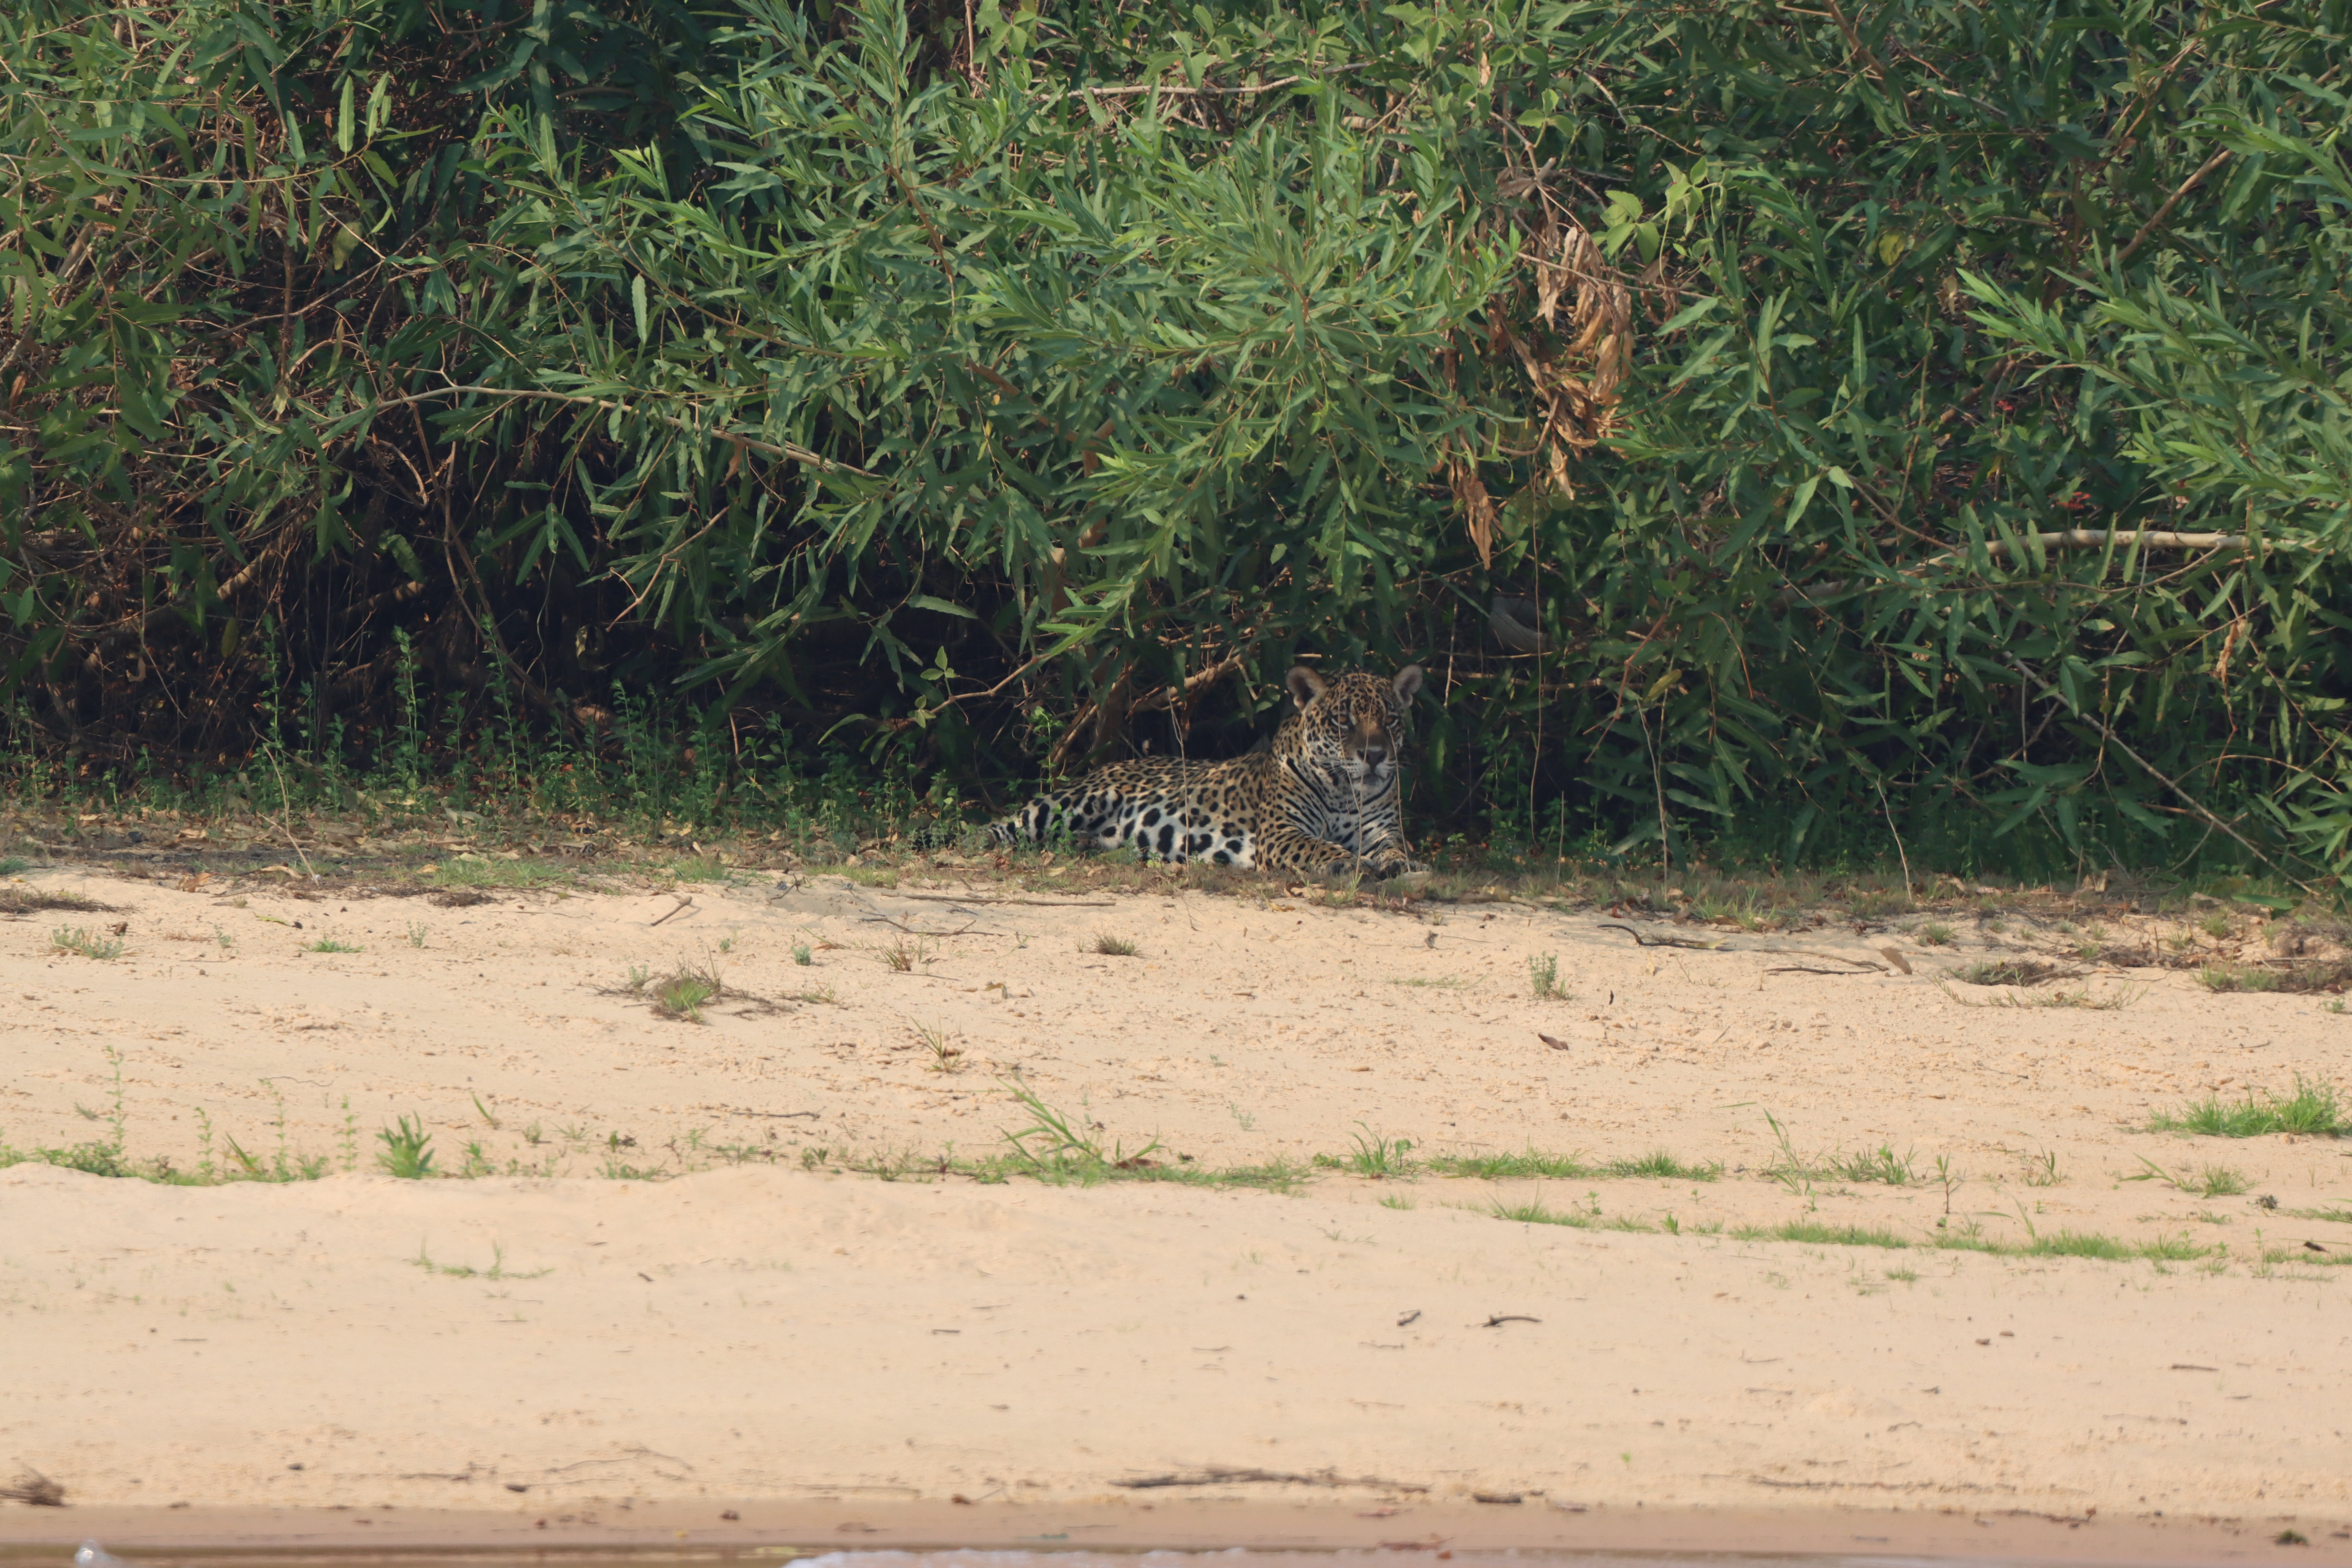
Jaguar: Oxum